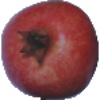
Label: Pomegranate 1